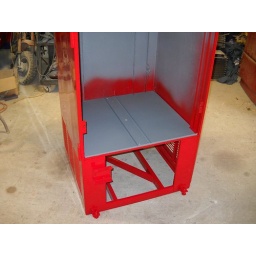
New floor pan installed in box